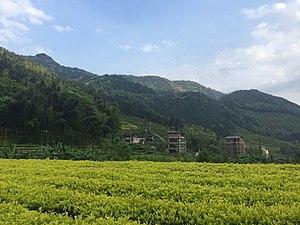
Le thé, bien plus qu'une simple boisson d'agrément, représente en Chine une véritable institution sociale et culinaire, riche d'une histoire de plusieurs millénaires.